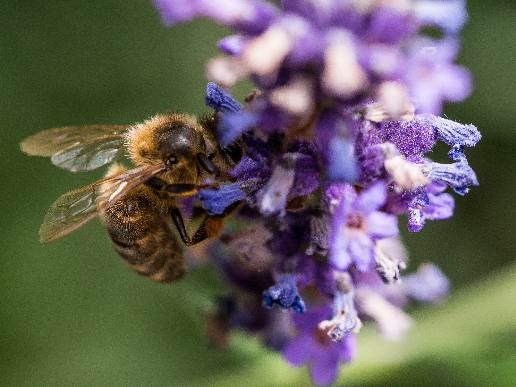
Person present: No